Wynnewood, Dallas

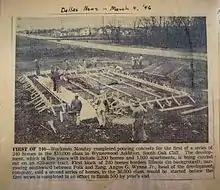
The foundation for the first house in Wynnewood is being poured. (from "The Dallas Morning News" [March 5, 1946], Section II, p. 1)

The history of Wynnewood is deeply connected with the development of suburban living in post-World War II America. Indeed, Wynnewood is a southern equivalent of the famous Levittown, New York, a planned community with which Wynnewood is exactly contemporaneous.